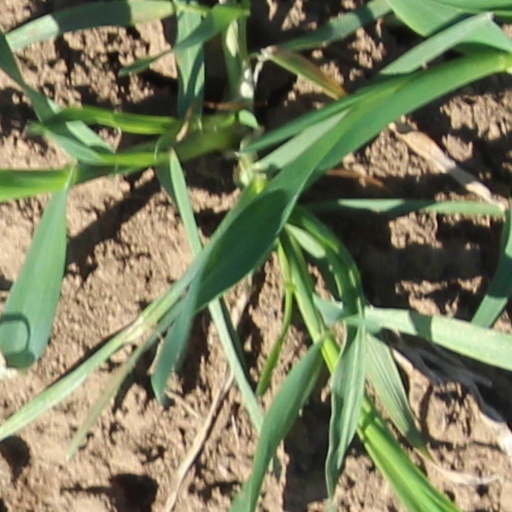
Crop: wheat